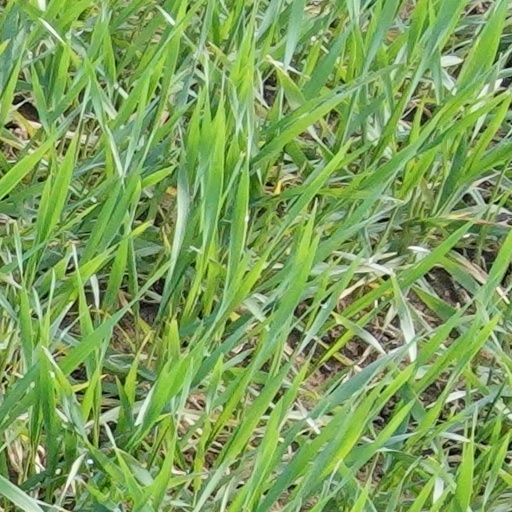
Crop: wheat